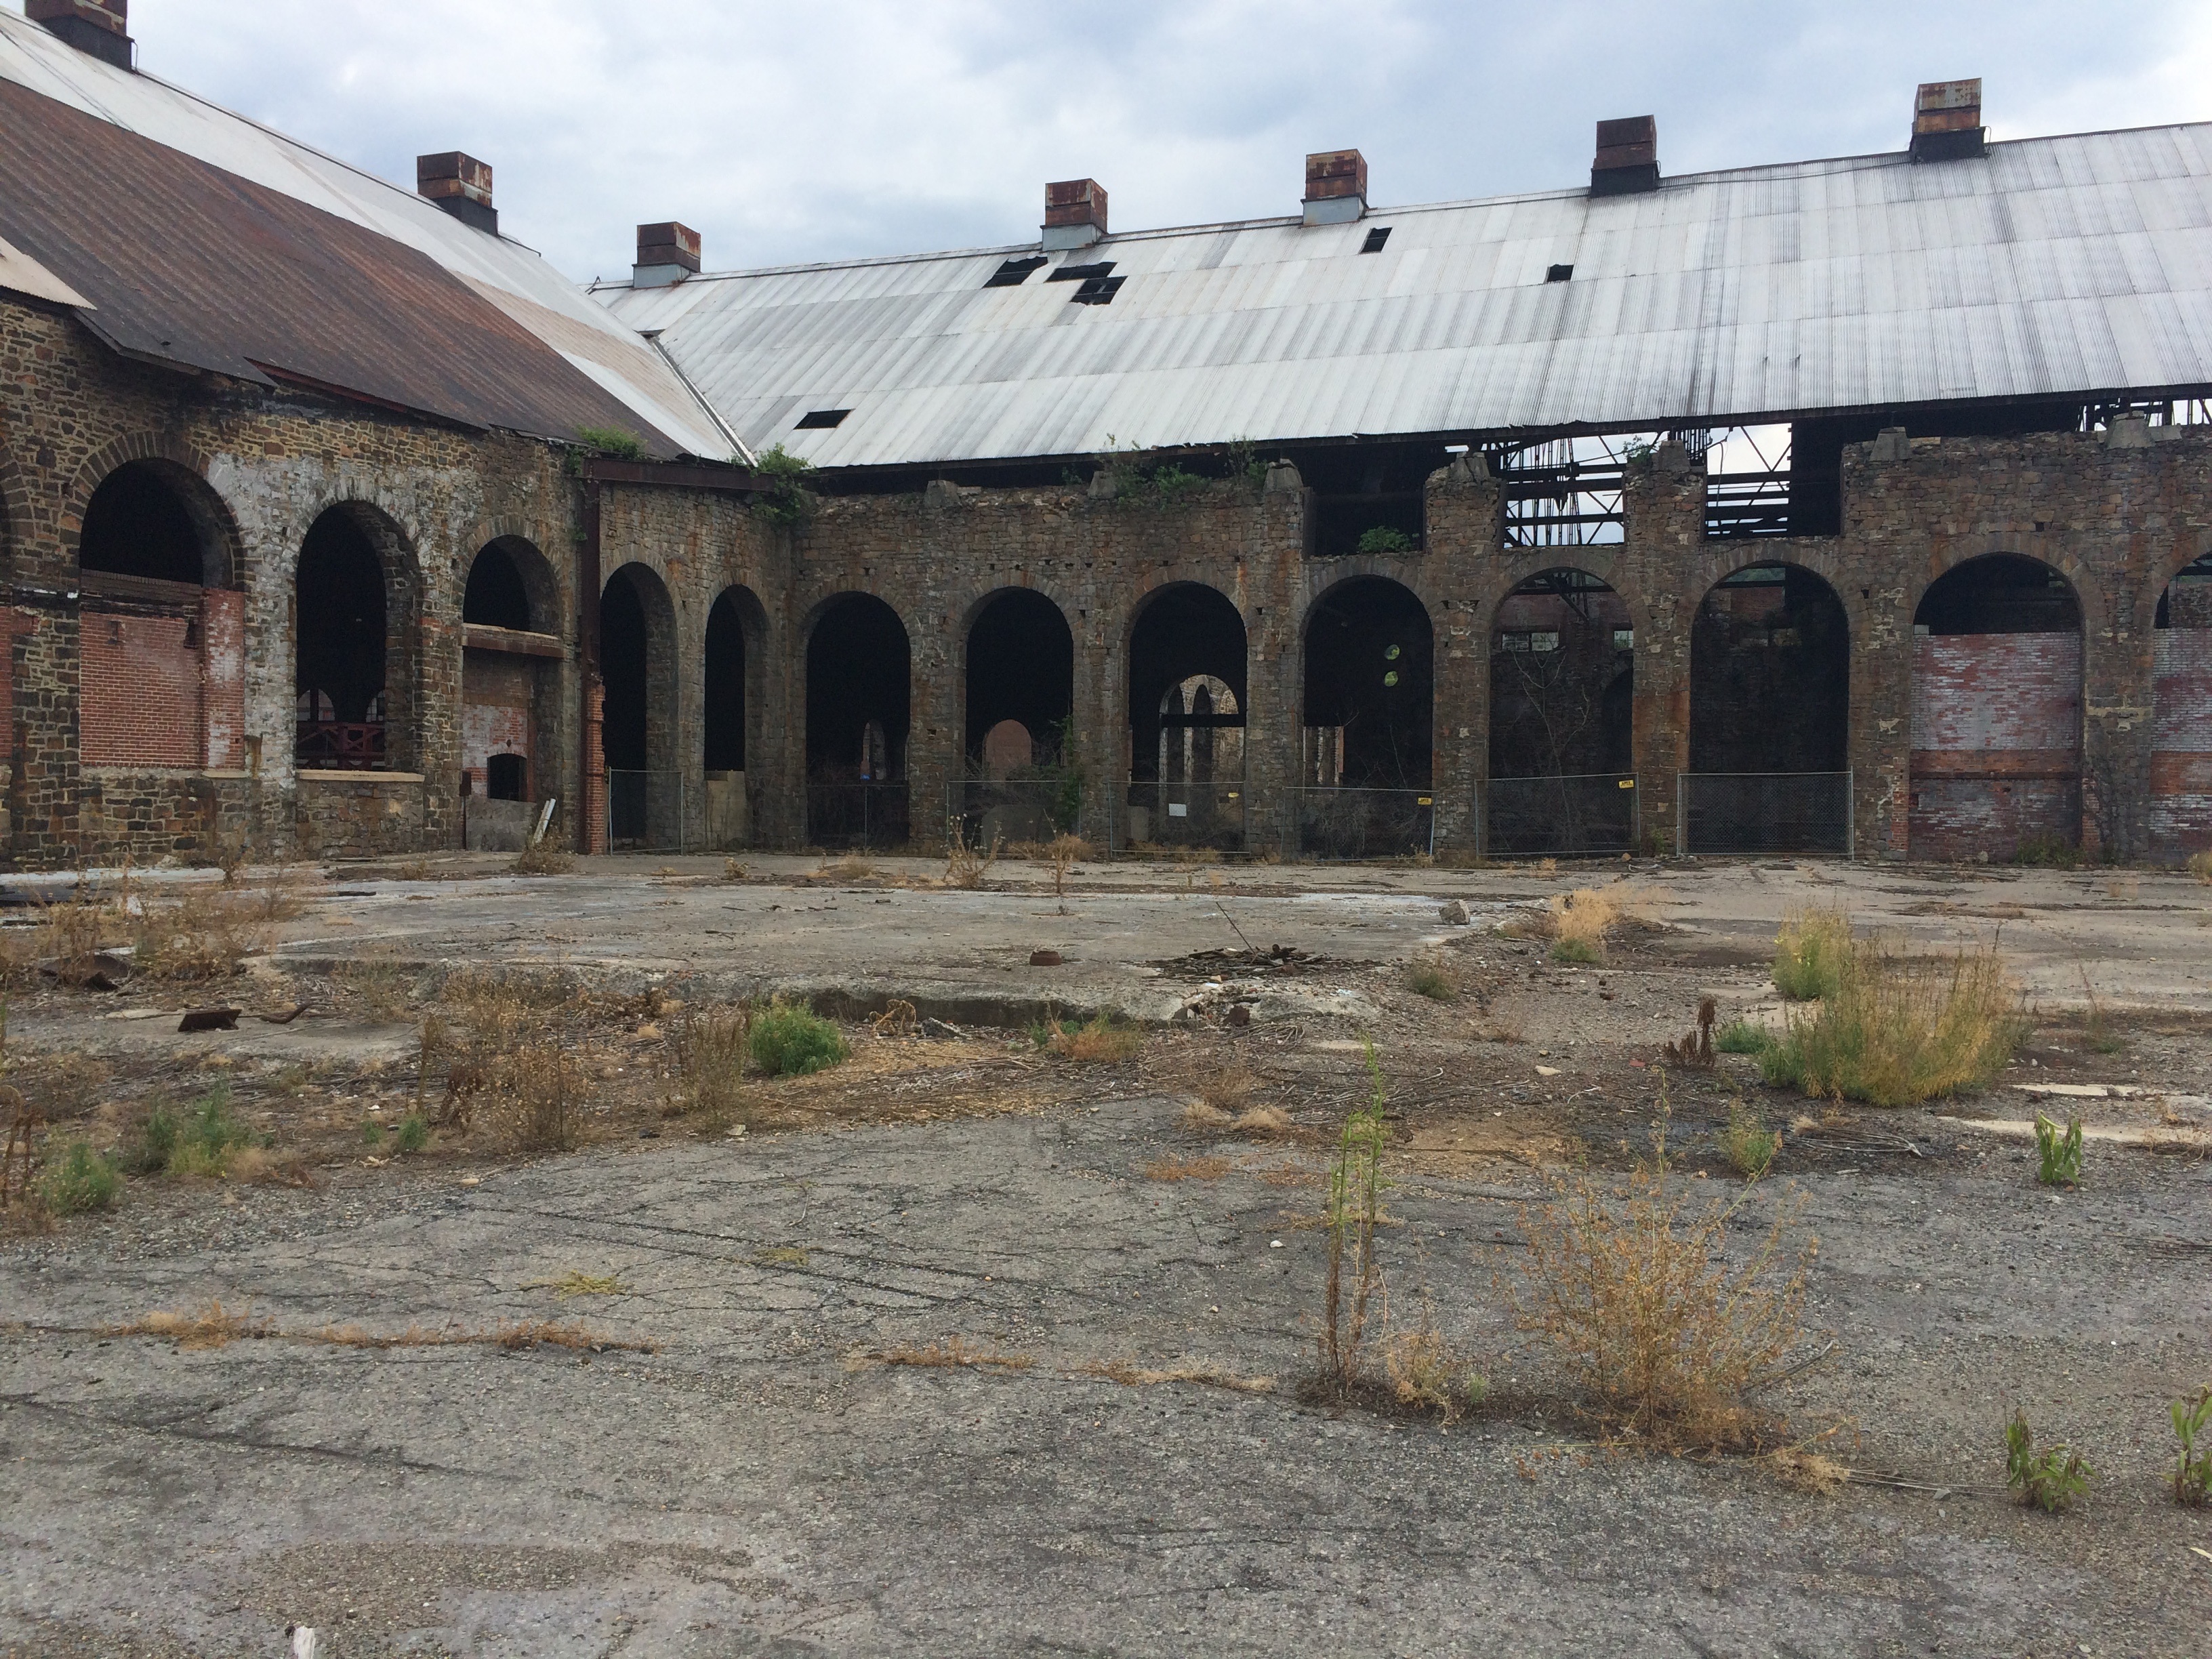
work, structure, plant, building, steel, metal, industrial, factory, chapel, exterior, industry, business, fortification, place of worship, warehouse, manufacturing, ruins, monastery, real, history, large, production, corporation, workplace, industrial building, ancient history